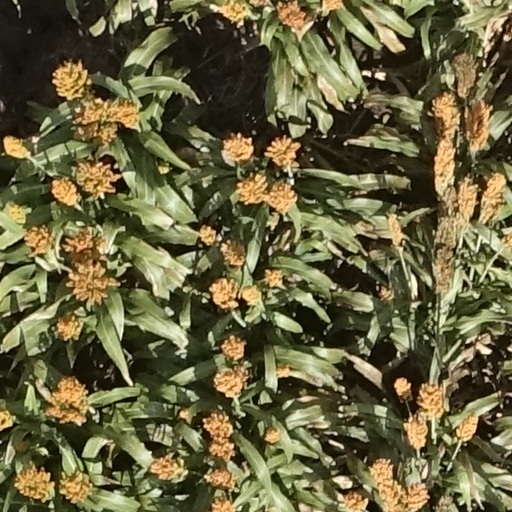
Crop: sorghum